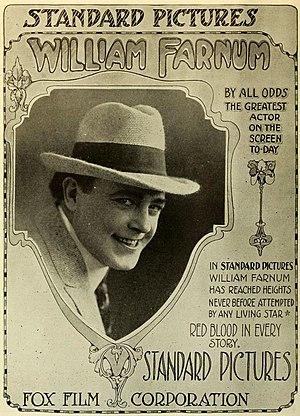
William Farnum est un acteur américain né le 4 juillet 1876 à Boston, mort le 5 juin 1953 à Hollywood.